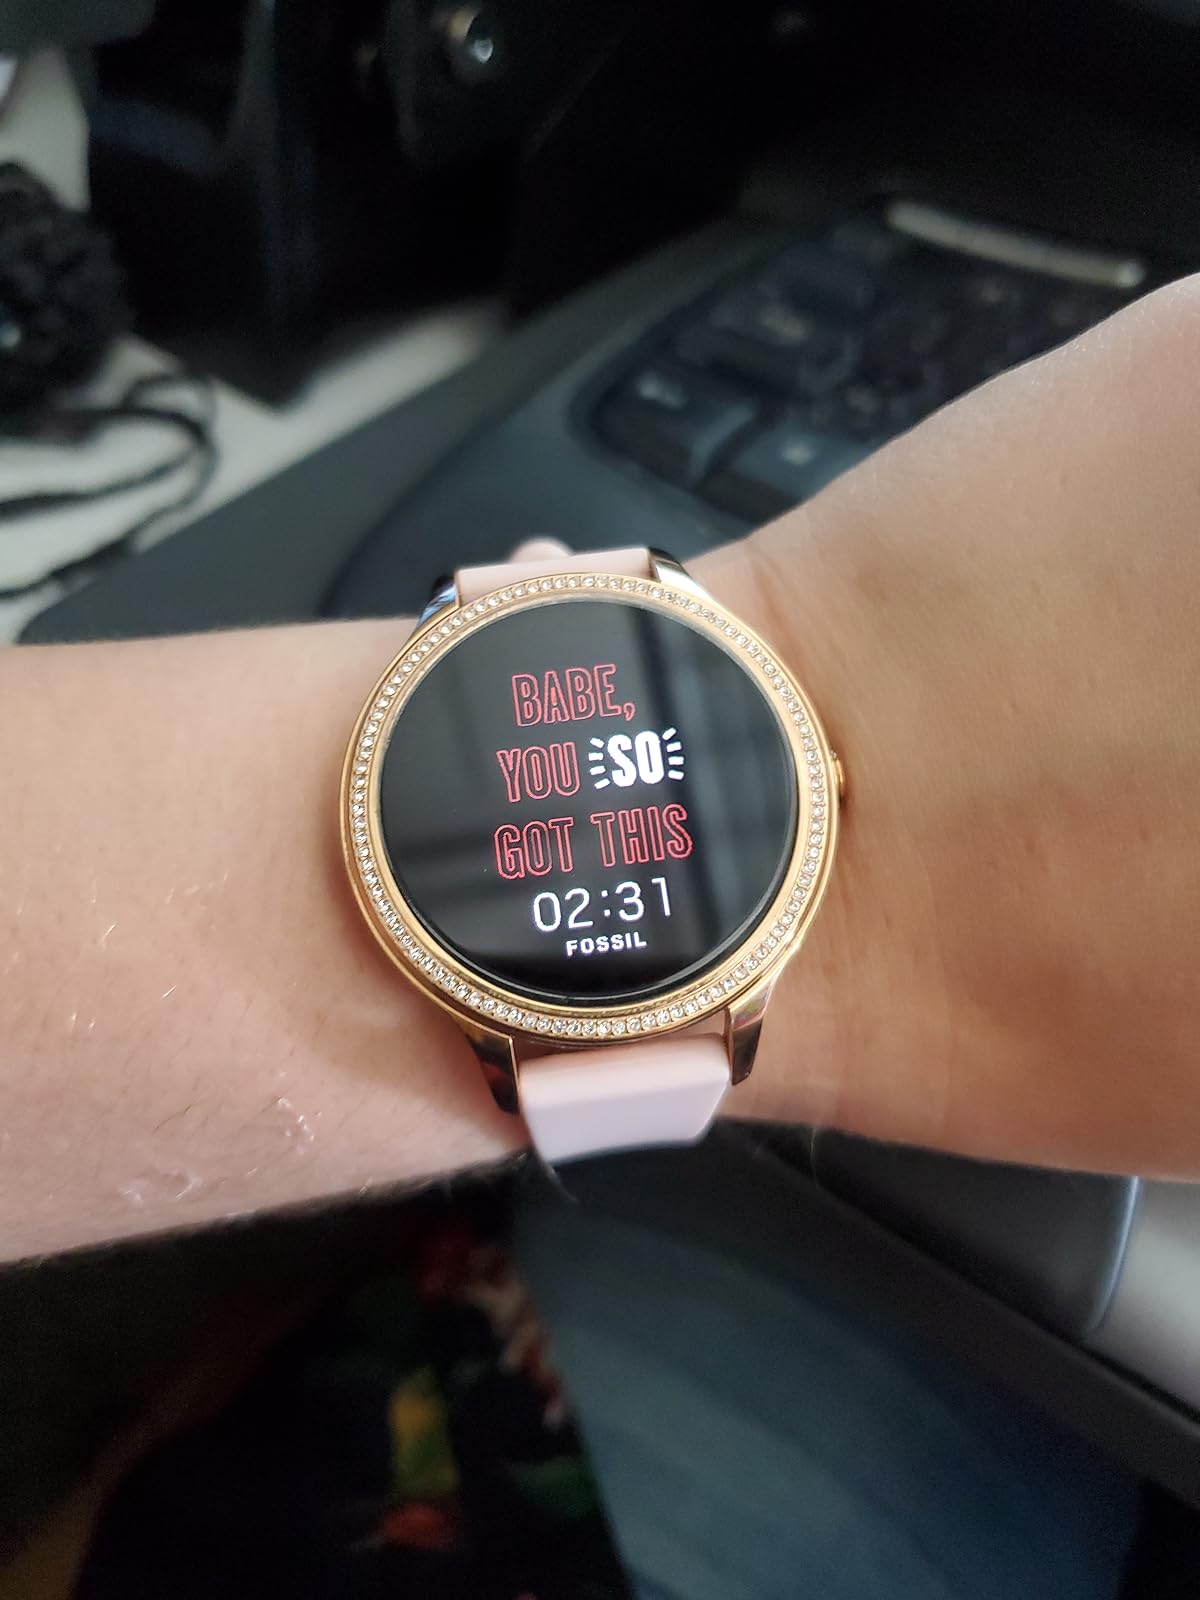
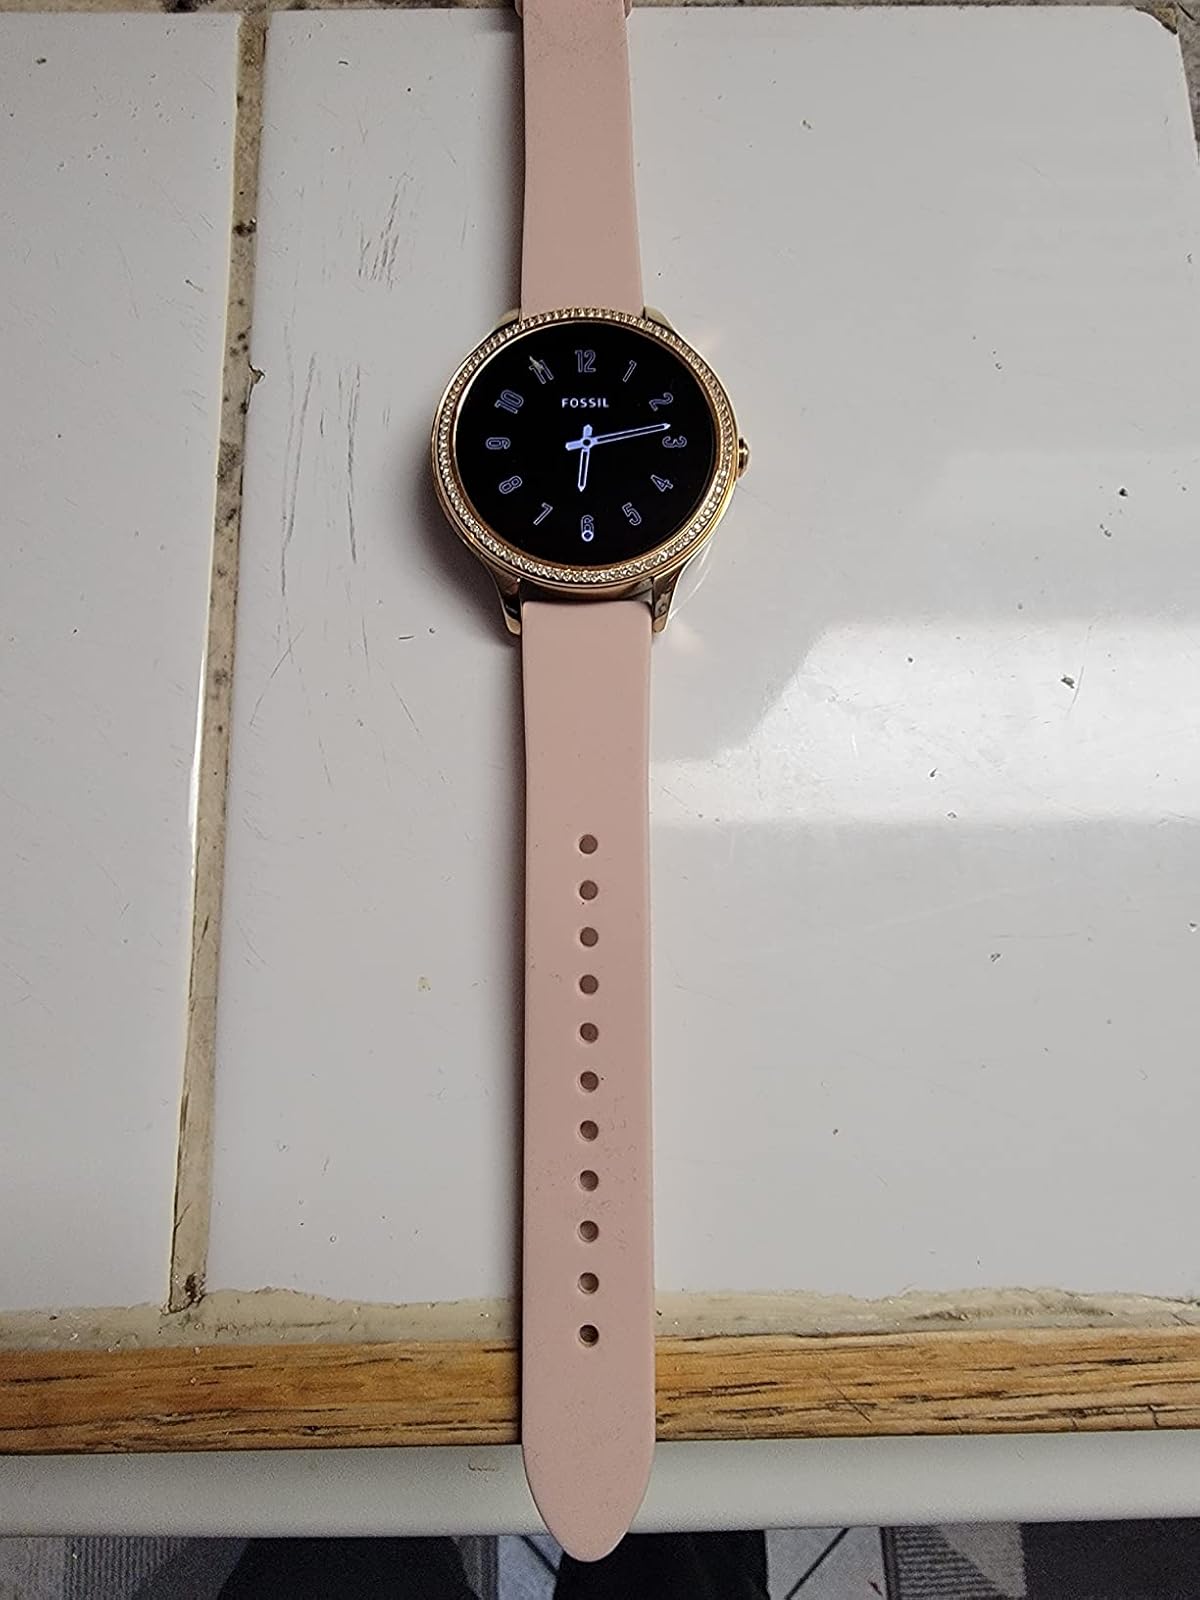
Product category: smartwatch
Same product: yes